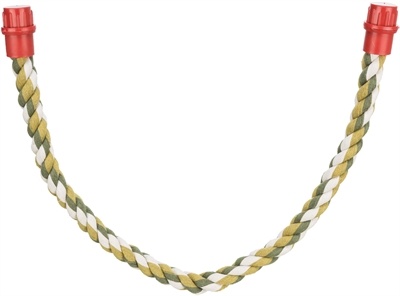
Trixie Zitstok Touw Flexibel Met Schroefbevestiging 66X1,8CM 3ST
Trixie Zitstok Touw Flexibel Met Schroefbevestiging 66 x 1,8 cm 3 st De Trixie Zitstok Touw Flexibel Met Schroefbevestiging 66 x 1,8 cm in 3 stuks is een katoenen zitstok voor vogels in de vogelkooi, zacht voor de pootjes en buigbaar. Jouw vogelkooi wordt direct opgeleukt met deze comfortabele zitstok van Trixie. Deze zitstok heeft een basis van draad omwikkeld met puur katoen, waardoor de stok in elke vorm en positie te buigen is. Door de combinatie met de schroefbevestiging maak je deze zitstok vast op elke gewenste positie in de kooi! De stok is zacht voor de pootjes en beschadigd de voetzooltjes niet, dus is ook erg comfortabel voor jouw vogels. - Zitstok voor vogels van katoen - Met basis van draad, buigbaar in alle posities - Voorzien van een schroefbevestiging voor traliekooien - Zacht voor de voetzooltjes Afmetingen: 66 x 1,8 cm Inhoud: 3 stuks
Brand: Trixie
Category: Animals & Pet Supplies > Pet Supplies > Bird Supplies > Bird Ladders & Perches